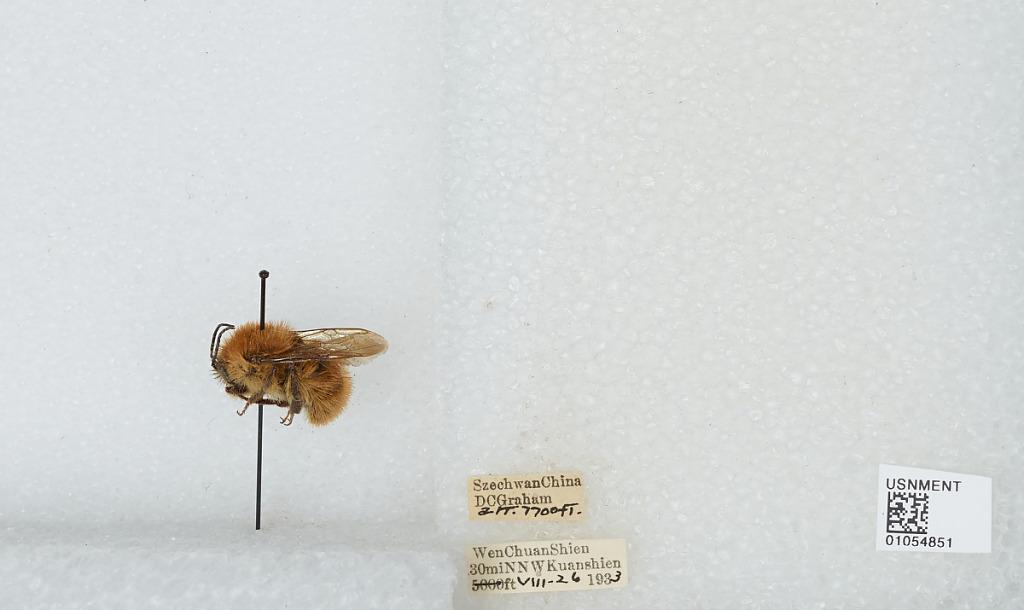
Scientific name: Bombus sp.
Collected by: D. Graham
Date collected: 1933-8-26
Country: China
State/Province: Sichuan
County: Wenchuan Xian
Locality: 30 mi NNW Kuanshien